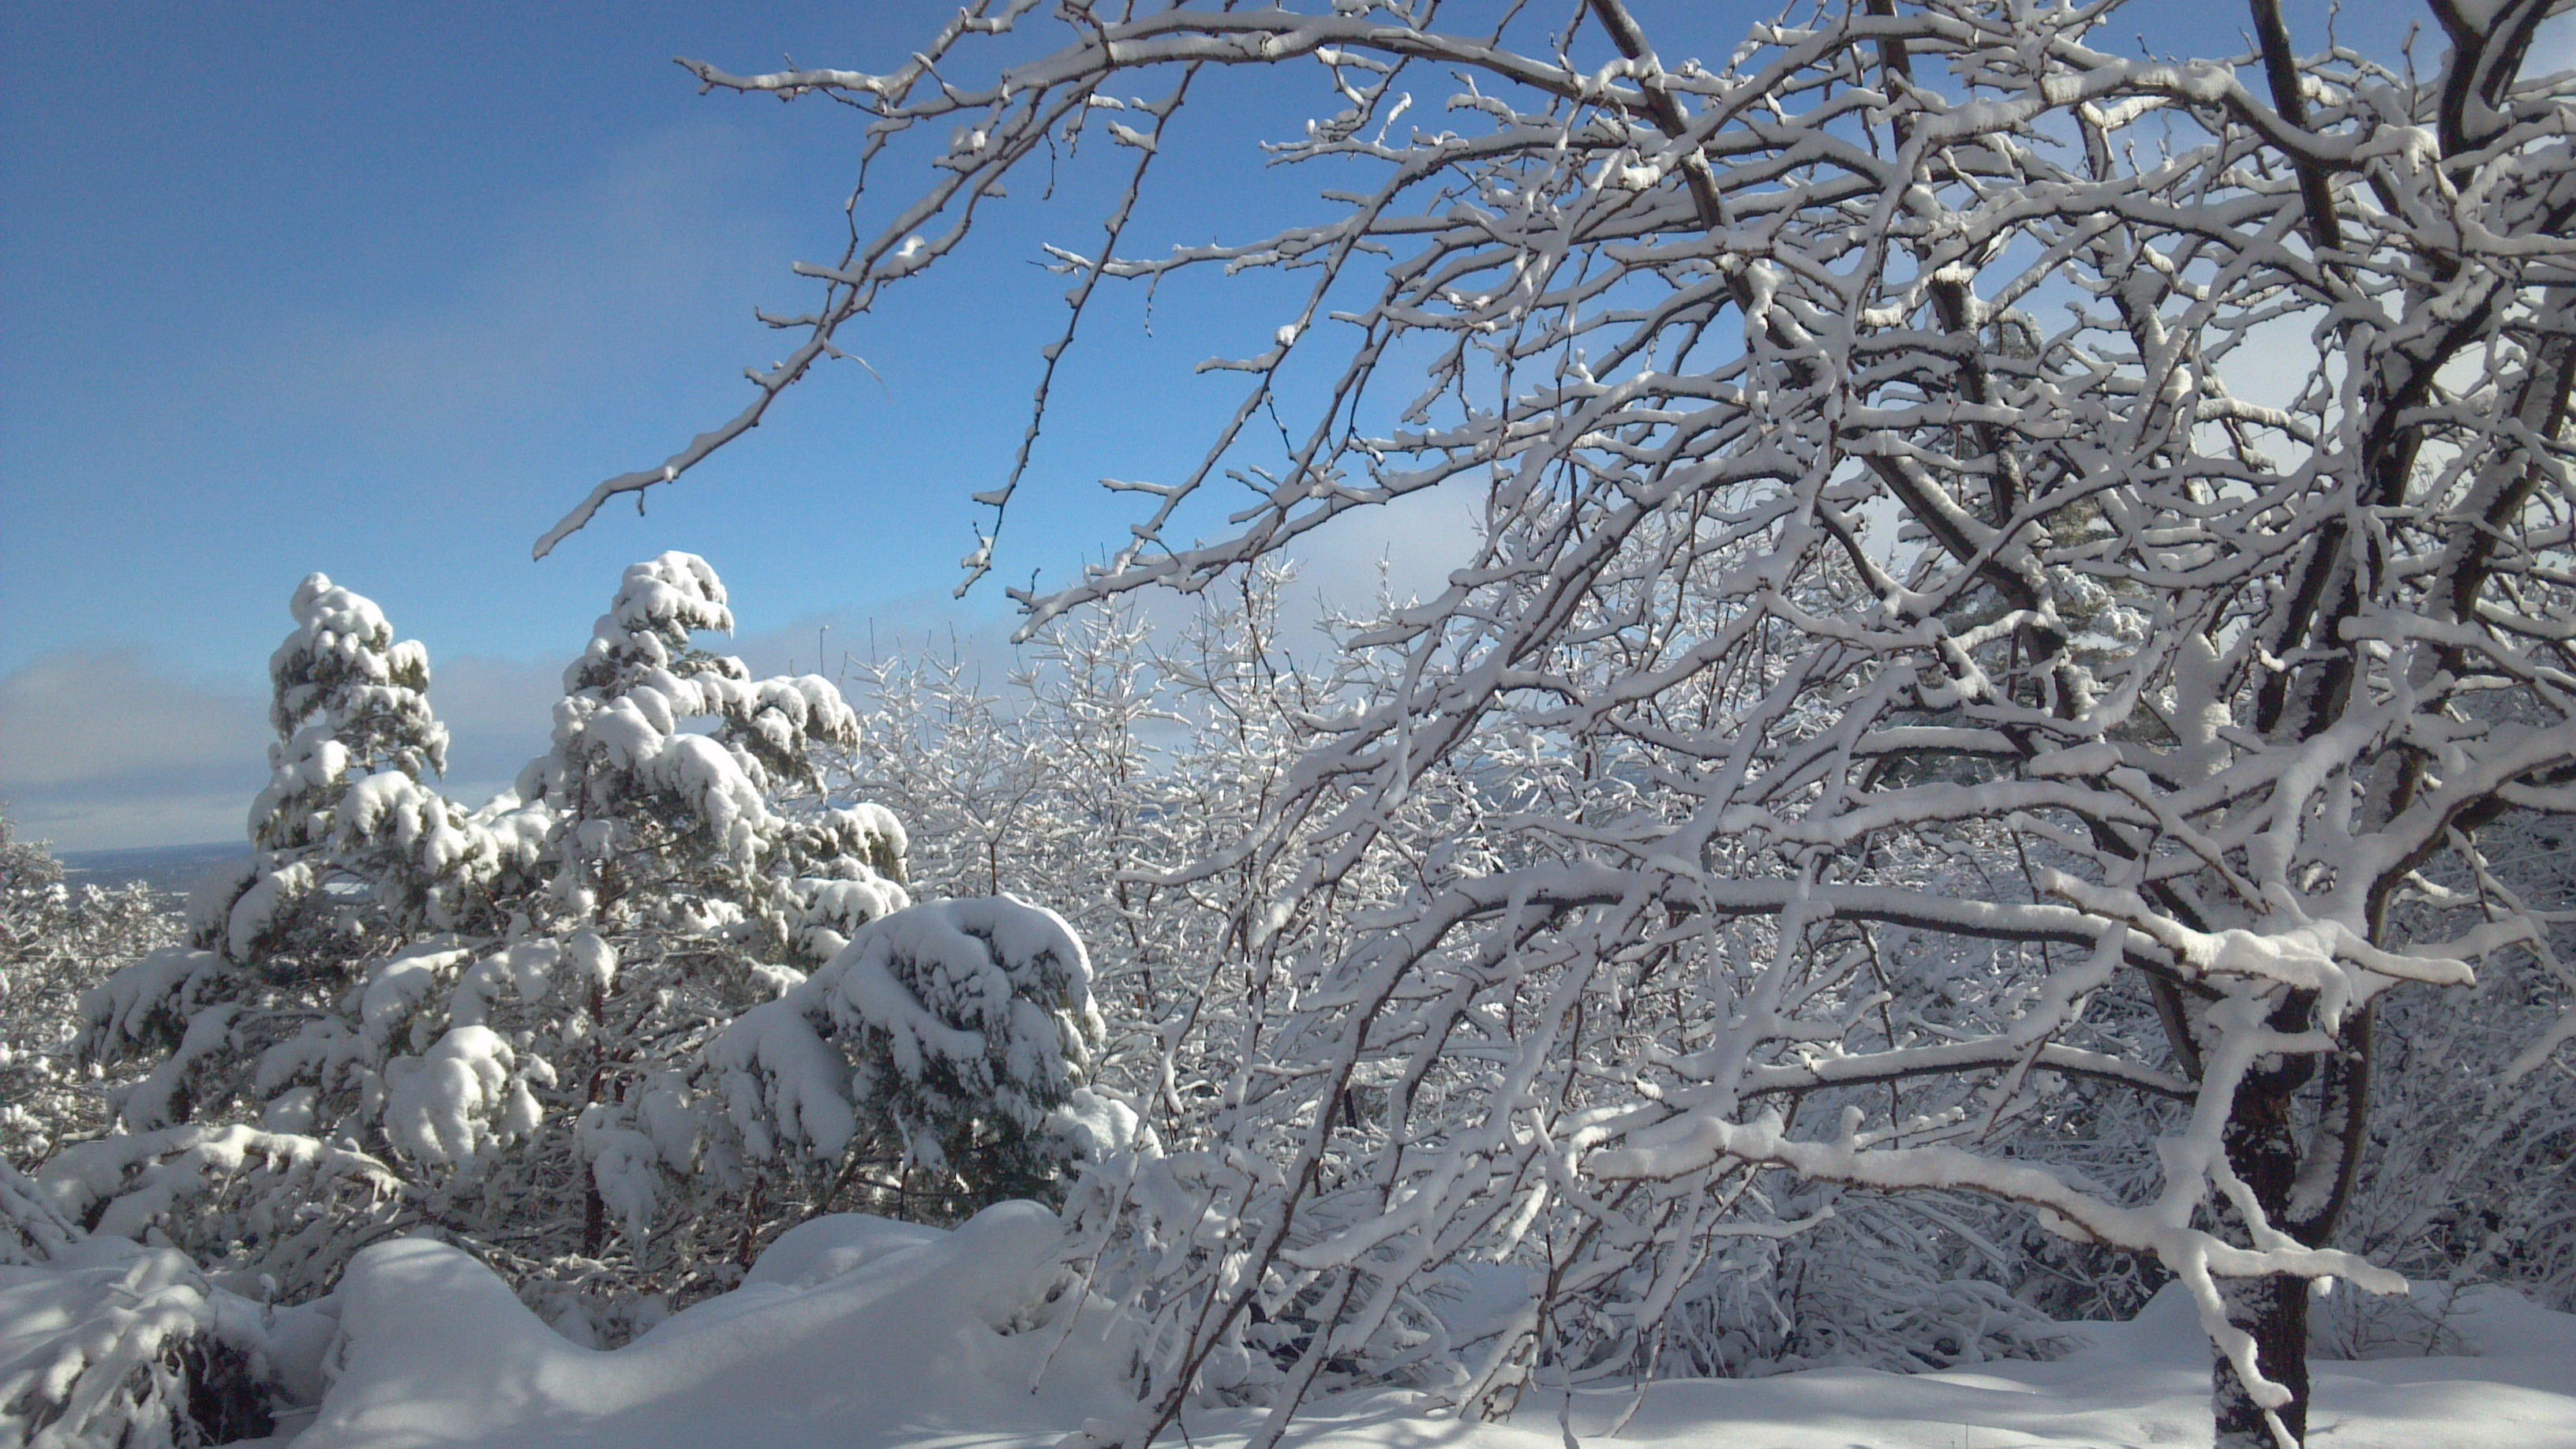
tree, branch, snow, winter, plant, flower, frost, ice, spring, weather, season, winter dream, wintry, winter magic, freezing, winter mood, winter bushes, woody plant